Alick J. Murray

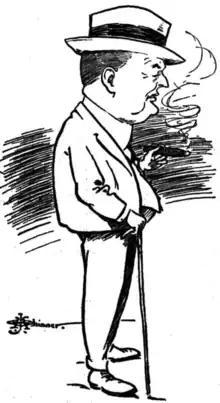
caricature by J. H. Chinner

Alick was the third son of John Murray of Murray Vale Estate, Mount Crawford and nephew of Alexander Borthwick Murray, both noted sheep breeders.